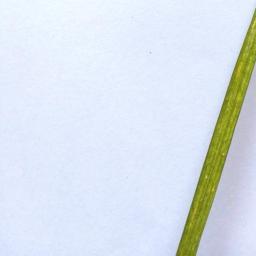
Label: Rice___Healthy